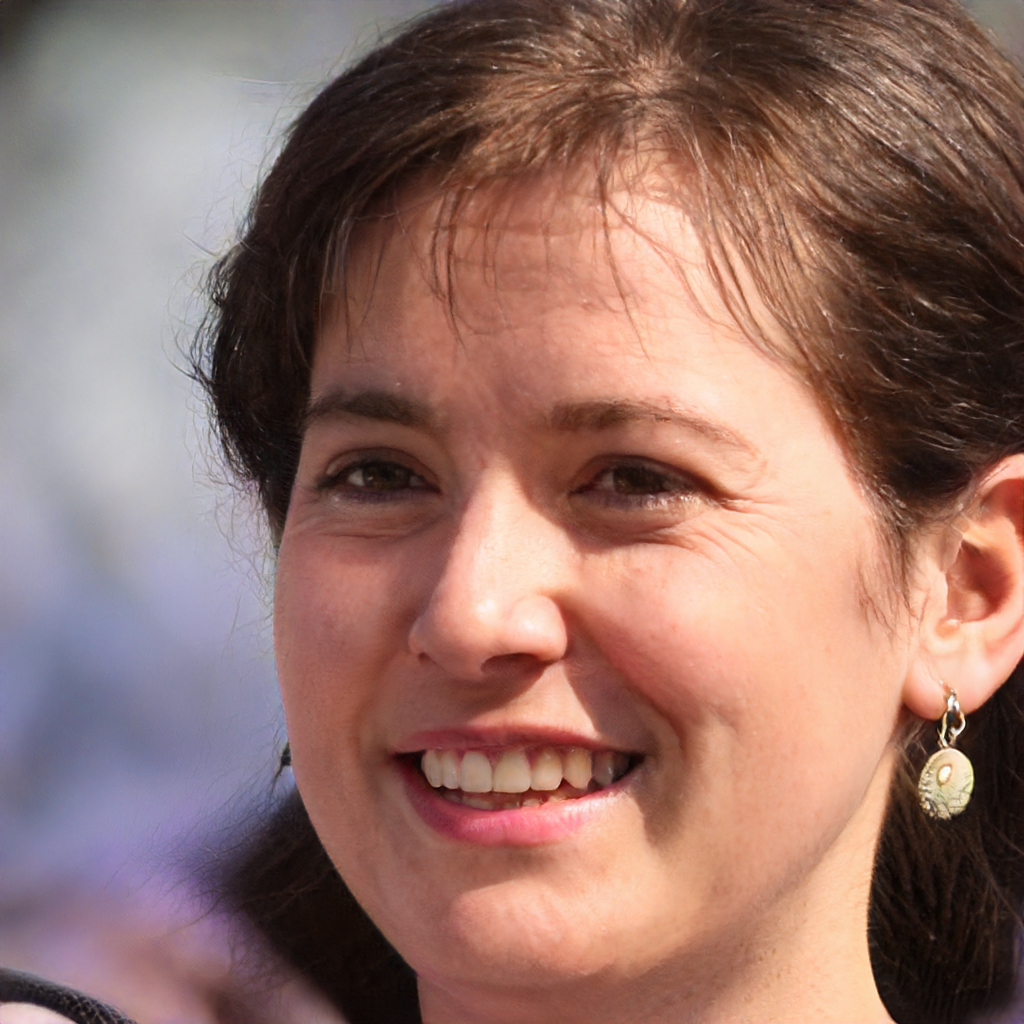
Gender: Female